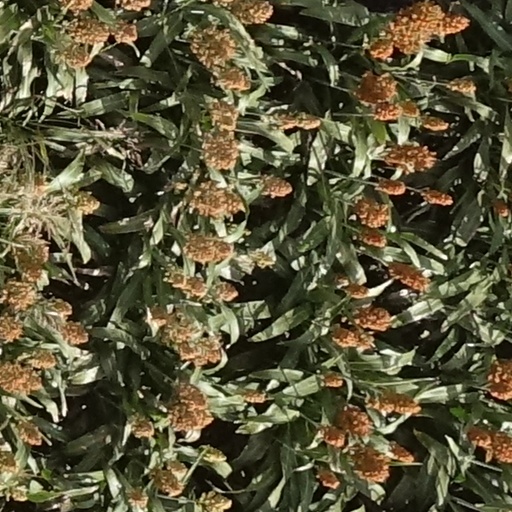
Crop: sorghum